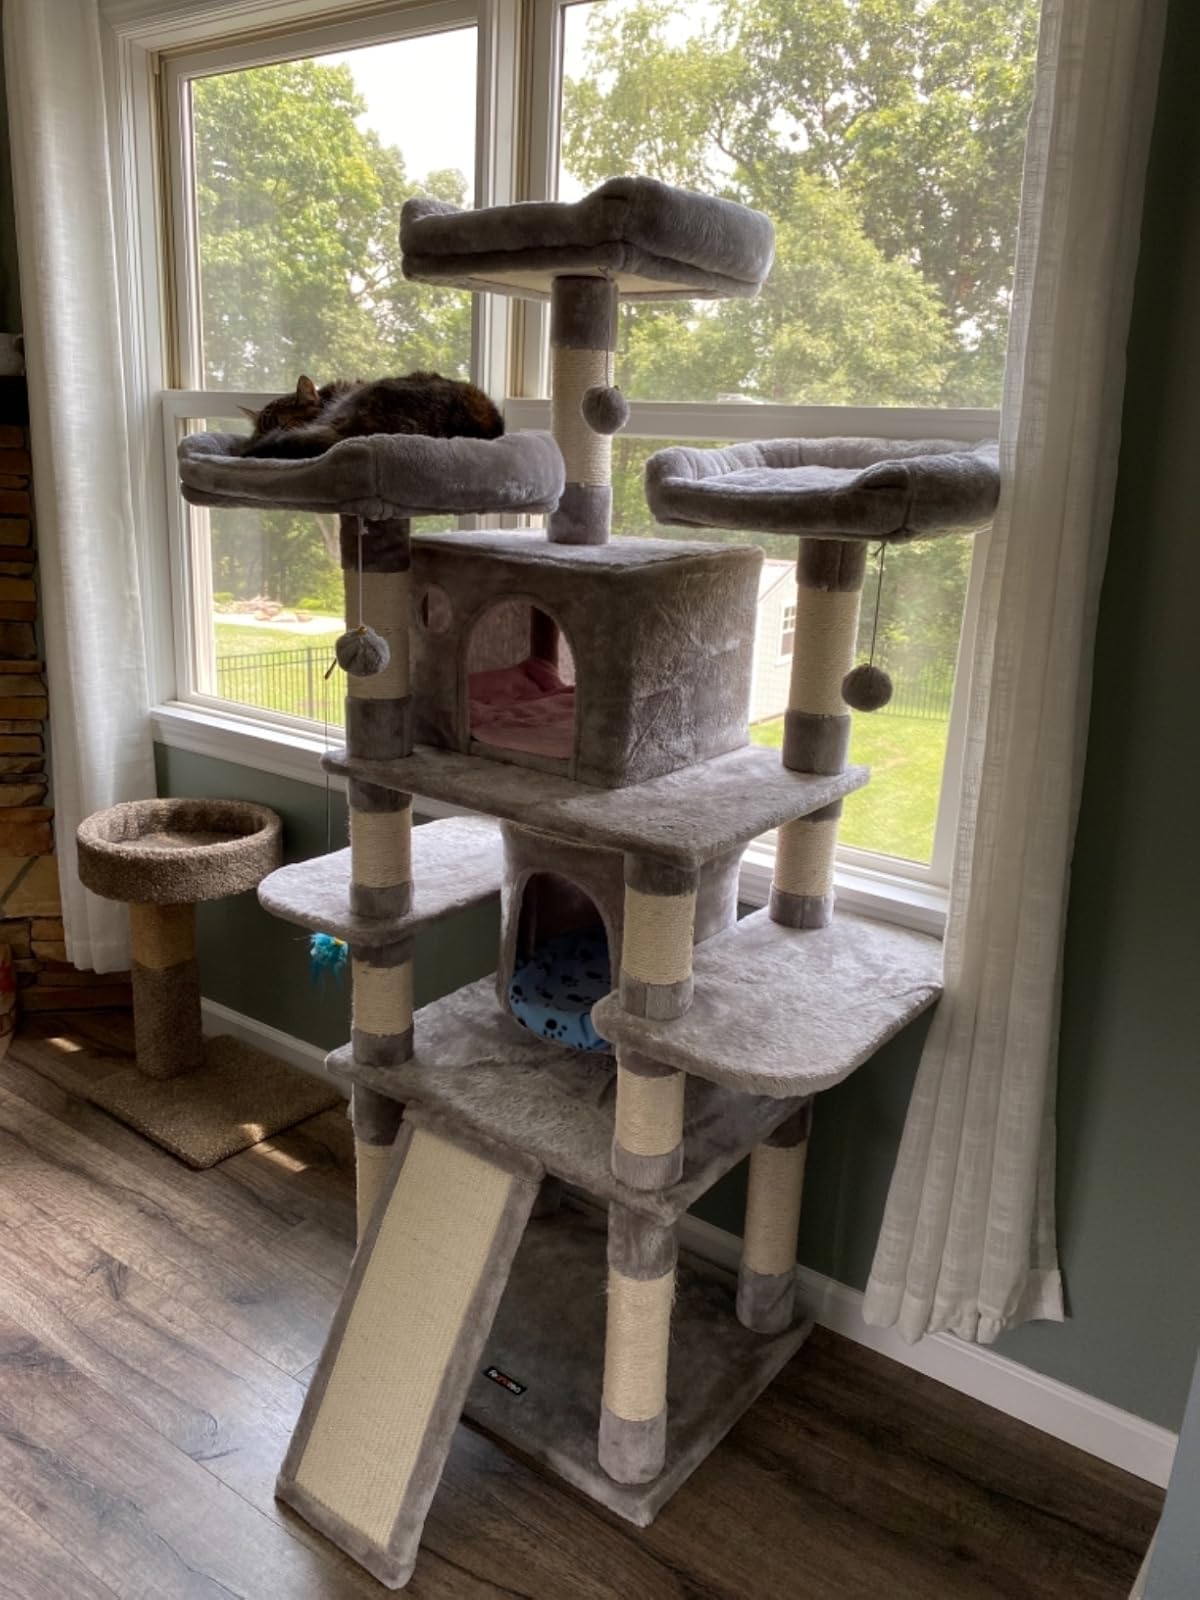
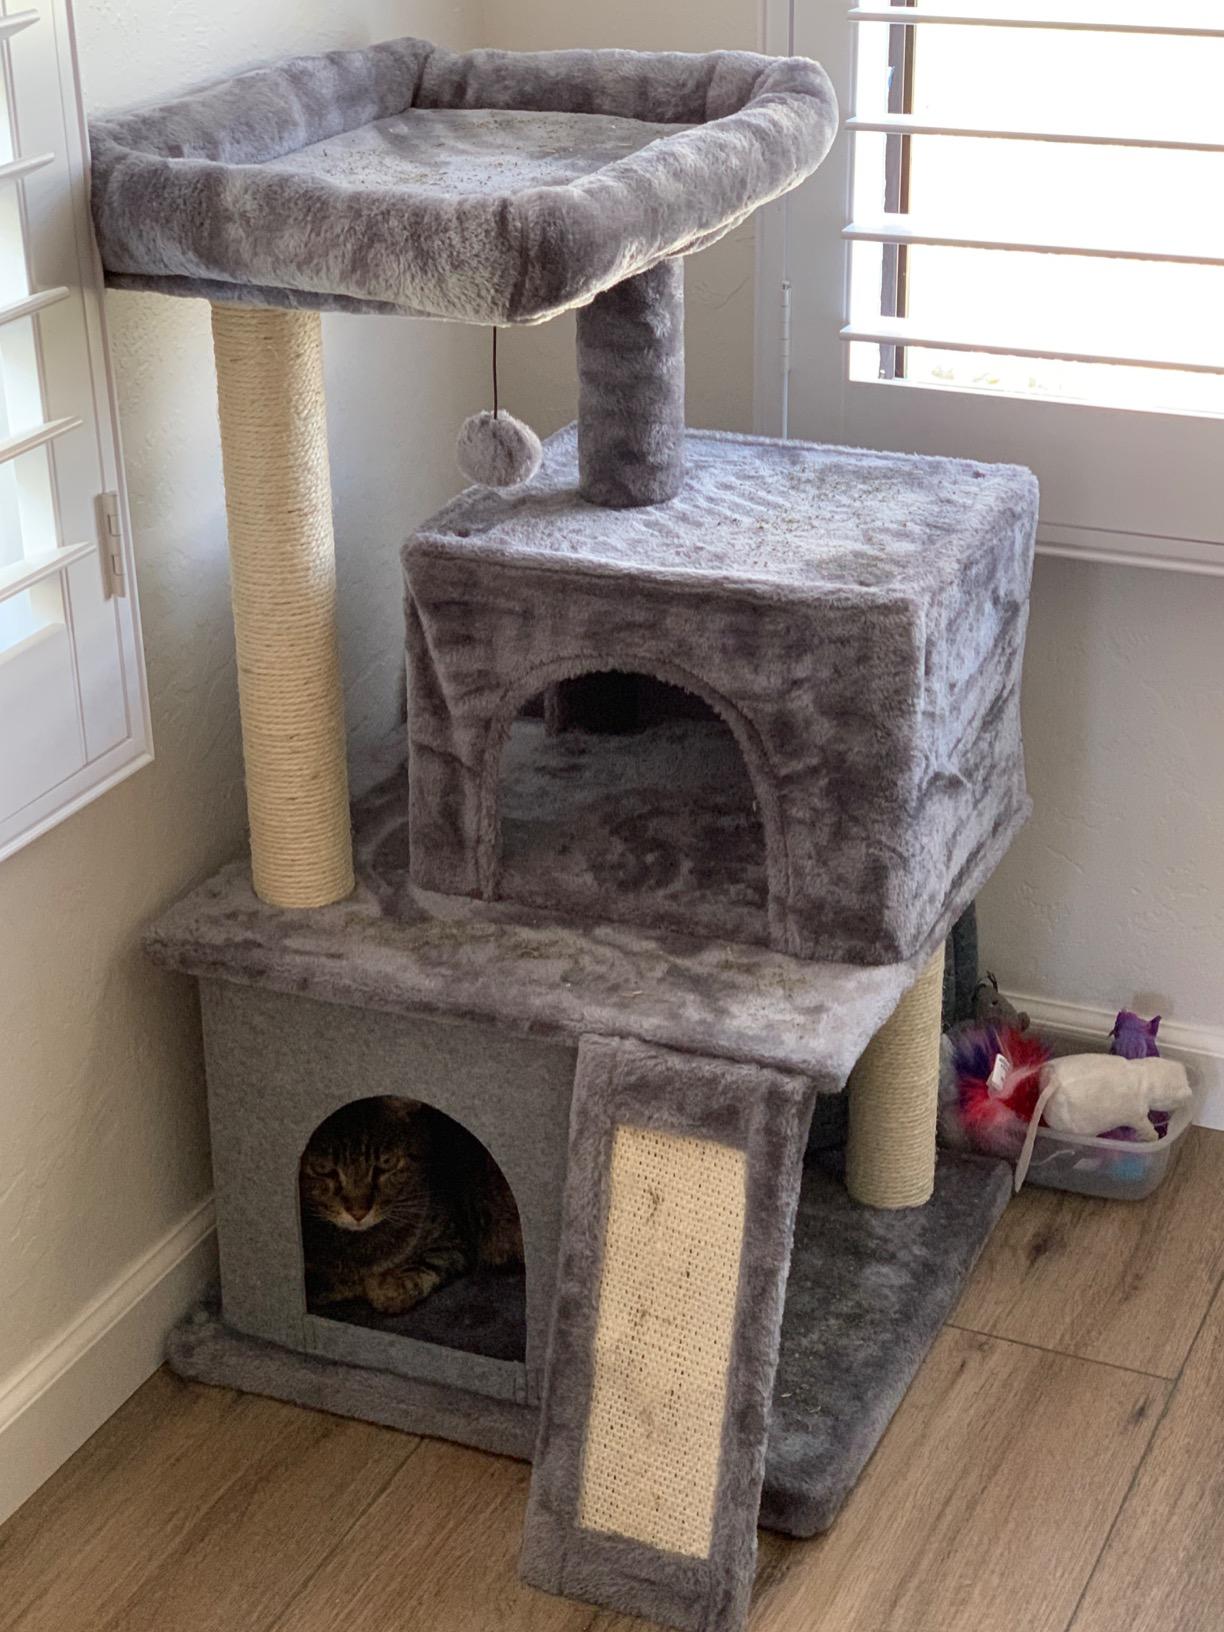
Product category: items_cat tree
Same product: no